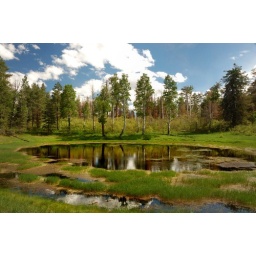
Reflections of aspen trees on Greenland Lake, beside the road to Cape Royal